Ripeness in viticulture

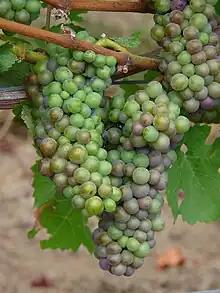
Pinot noir grapes in the early stages of "veraison". As the grapes ripen, the concentration of phenolic compounds like anthocyanins replaces the green color of chlorophyll in the grape berries which makes them black instead.

If ripening is broadly defined as the development of wine grapes, then it could be said that ripening is happening throughout the continuous annual cycle of the grapevine. More narrowly defined, ripening begins at the inception of "veraison". At this point (which is normally 40–60 days after fruit set though it may be longer in cooler climates), the grapes are hard and green with low sugar levels and very high levels of mostly malic acids. During "veraison", which may last from 30–70 days depending on the climate and other factors, the grapes go through several changes which impact their sugar, acid, tannin and mineral composition. The concentration of phenolic compounds in the skin, most notably anthocyanins for red wine grapes, replaces the green color of chlorophyll as the grape berries themselves change color.